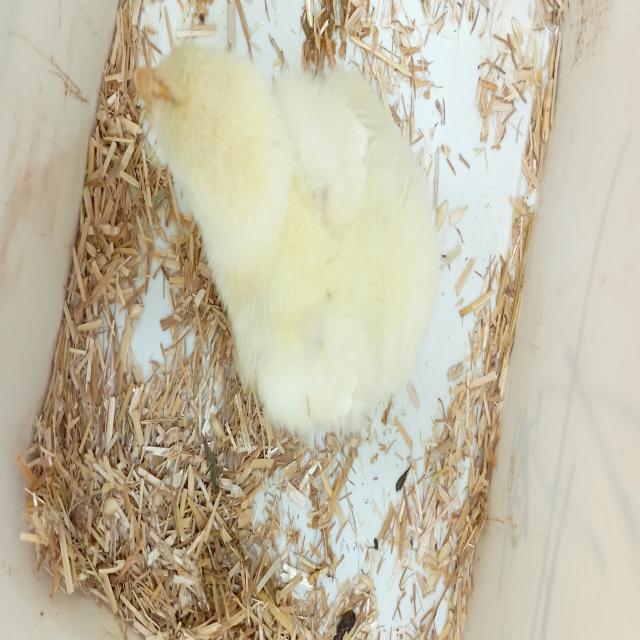
Weight: 116 g